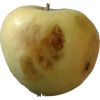
Label: Apple hit 1